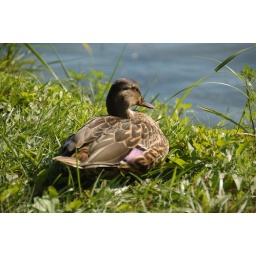
Fellsmere Pond, Malden MA: a duck in the grass watching the water